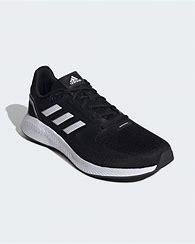
Brand: Adidas
Model: Runfalcon 2